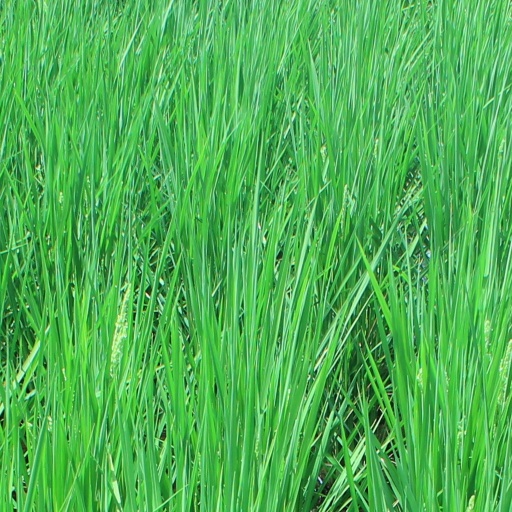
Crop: rice